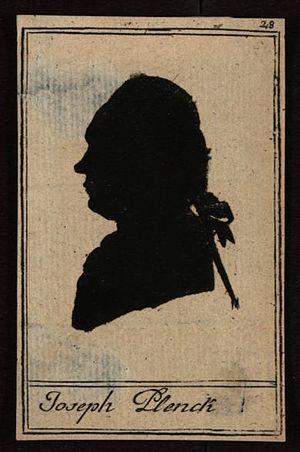
Joseph Jacob von Plenck est un médecin et un botaniste autrichien, né le 28 novembre 1738 à Gorizia et mort le 24 août 1807.